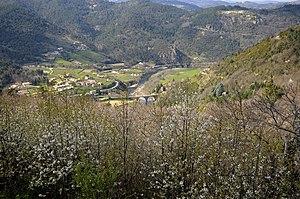
la vallée de l'Eyrieux
Saint-Vincent-de-Durfort est une commune française, située dans le département de l'Ardèche en région Auvergne-Rhône-Alpes.